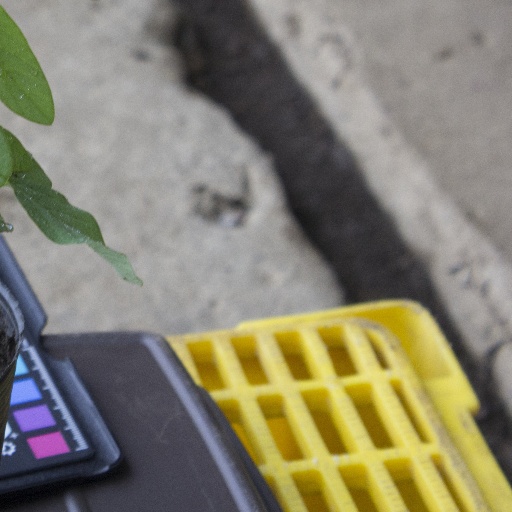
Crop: soybean